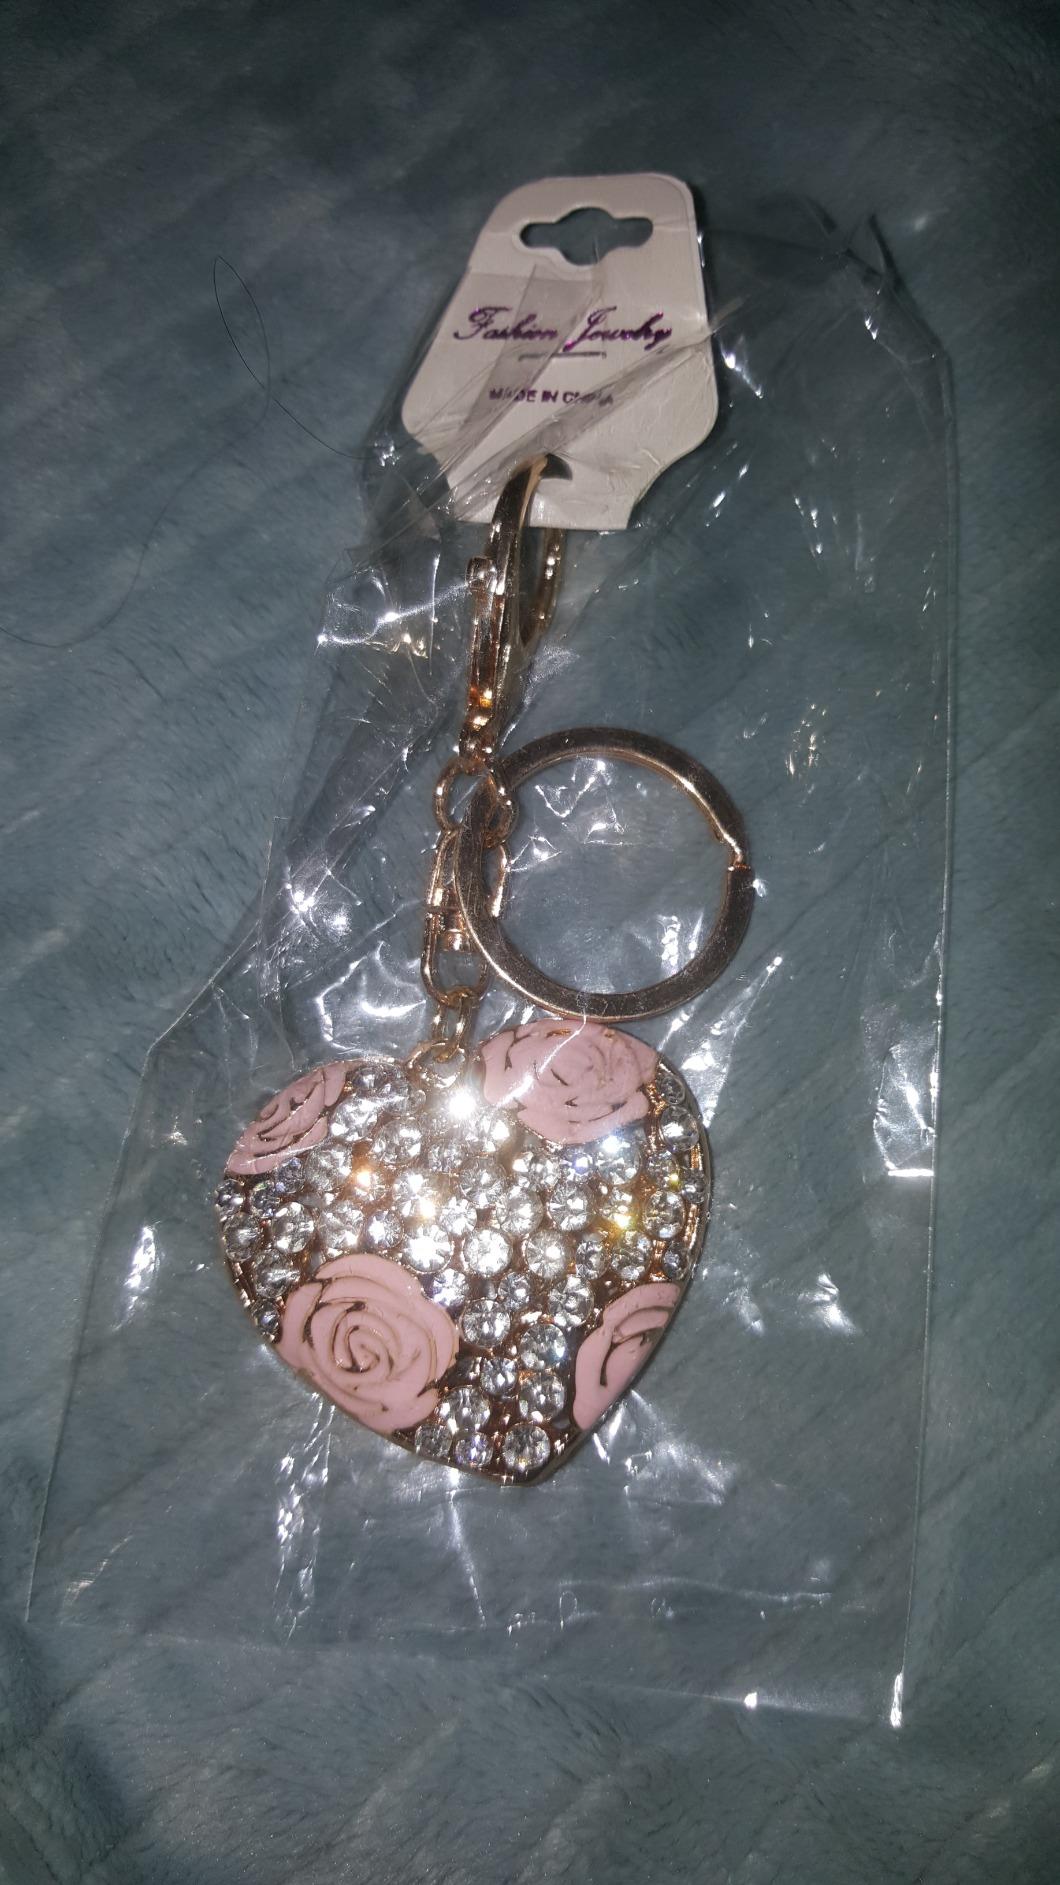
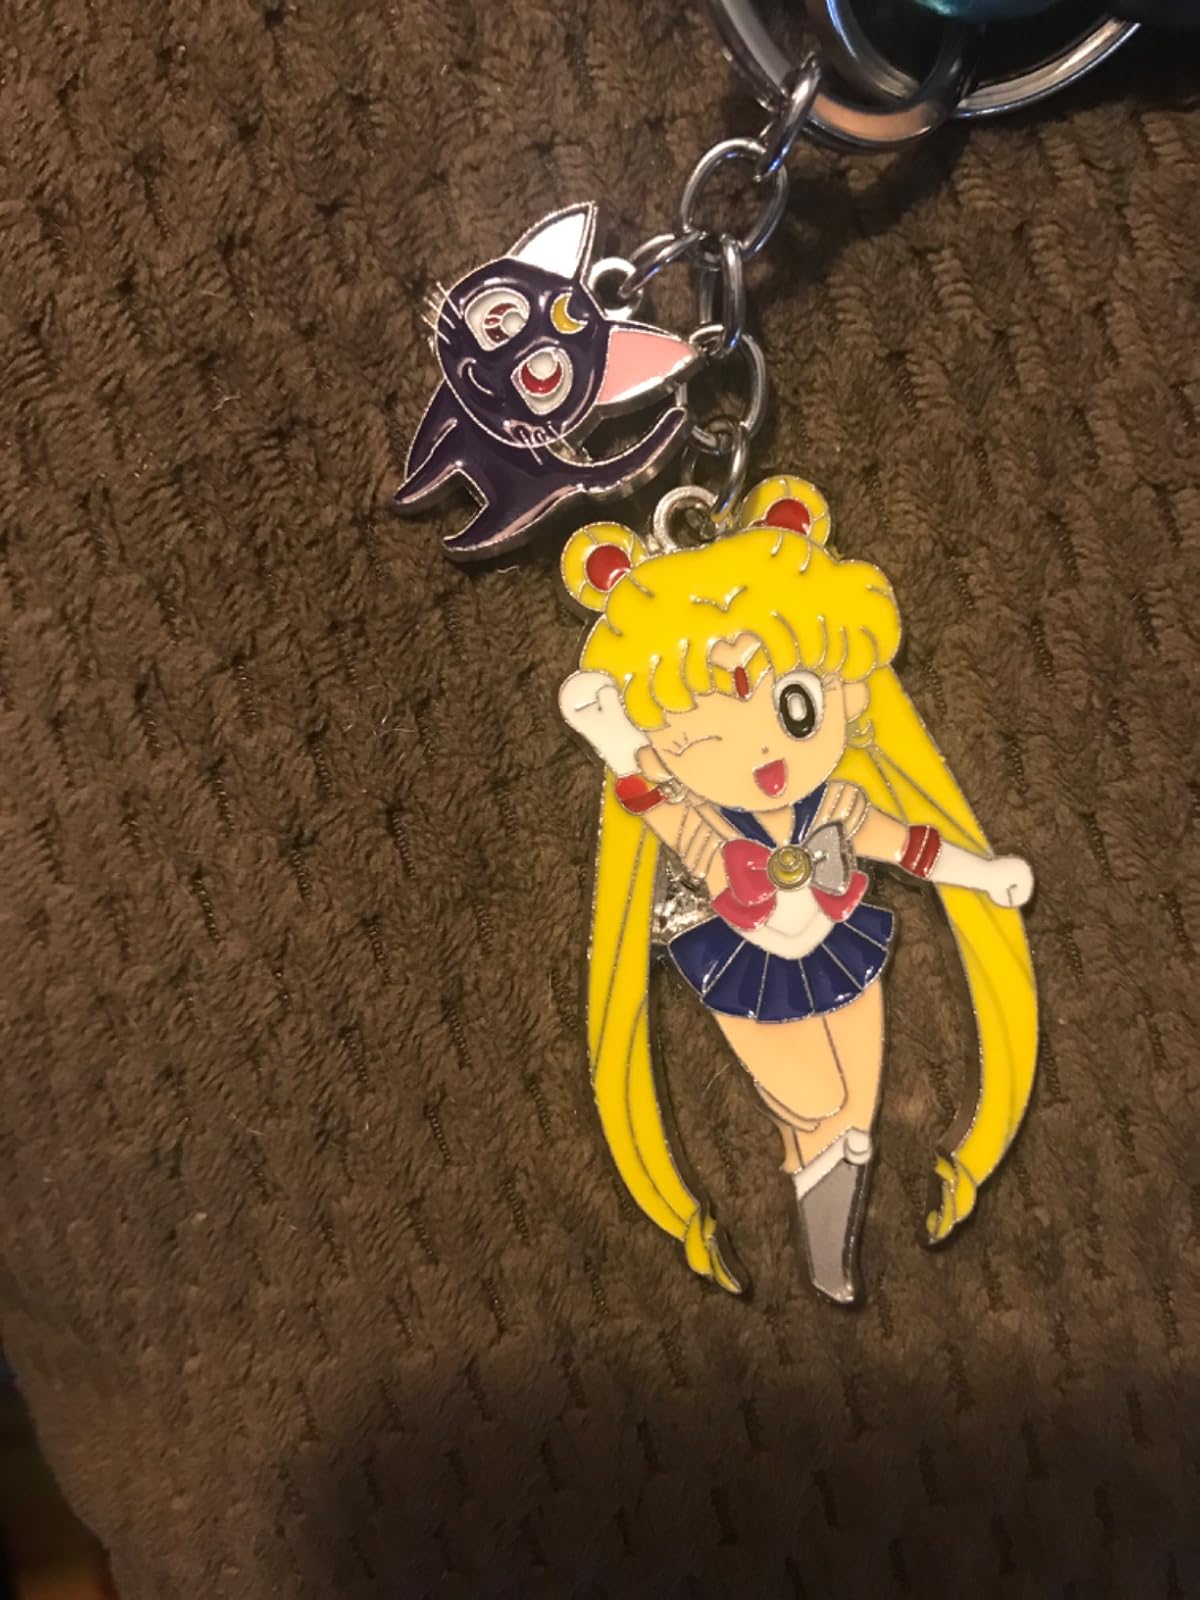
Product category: accessories_keychain
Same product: no